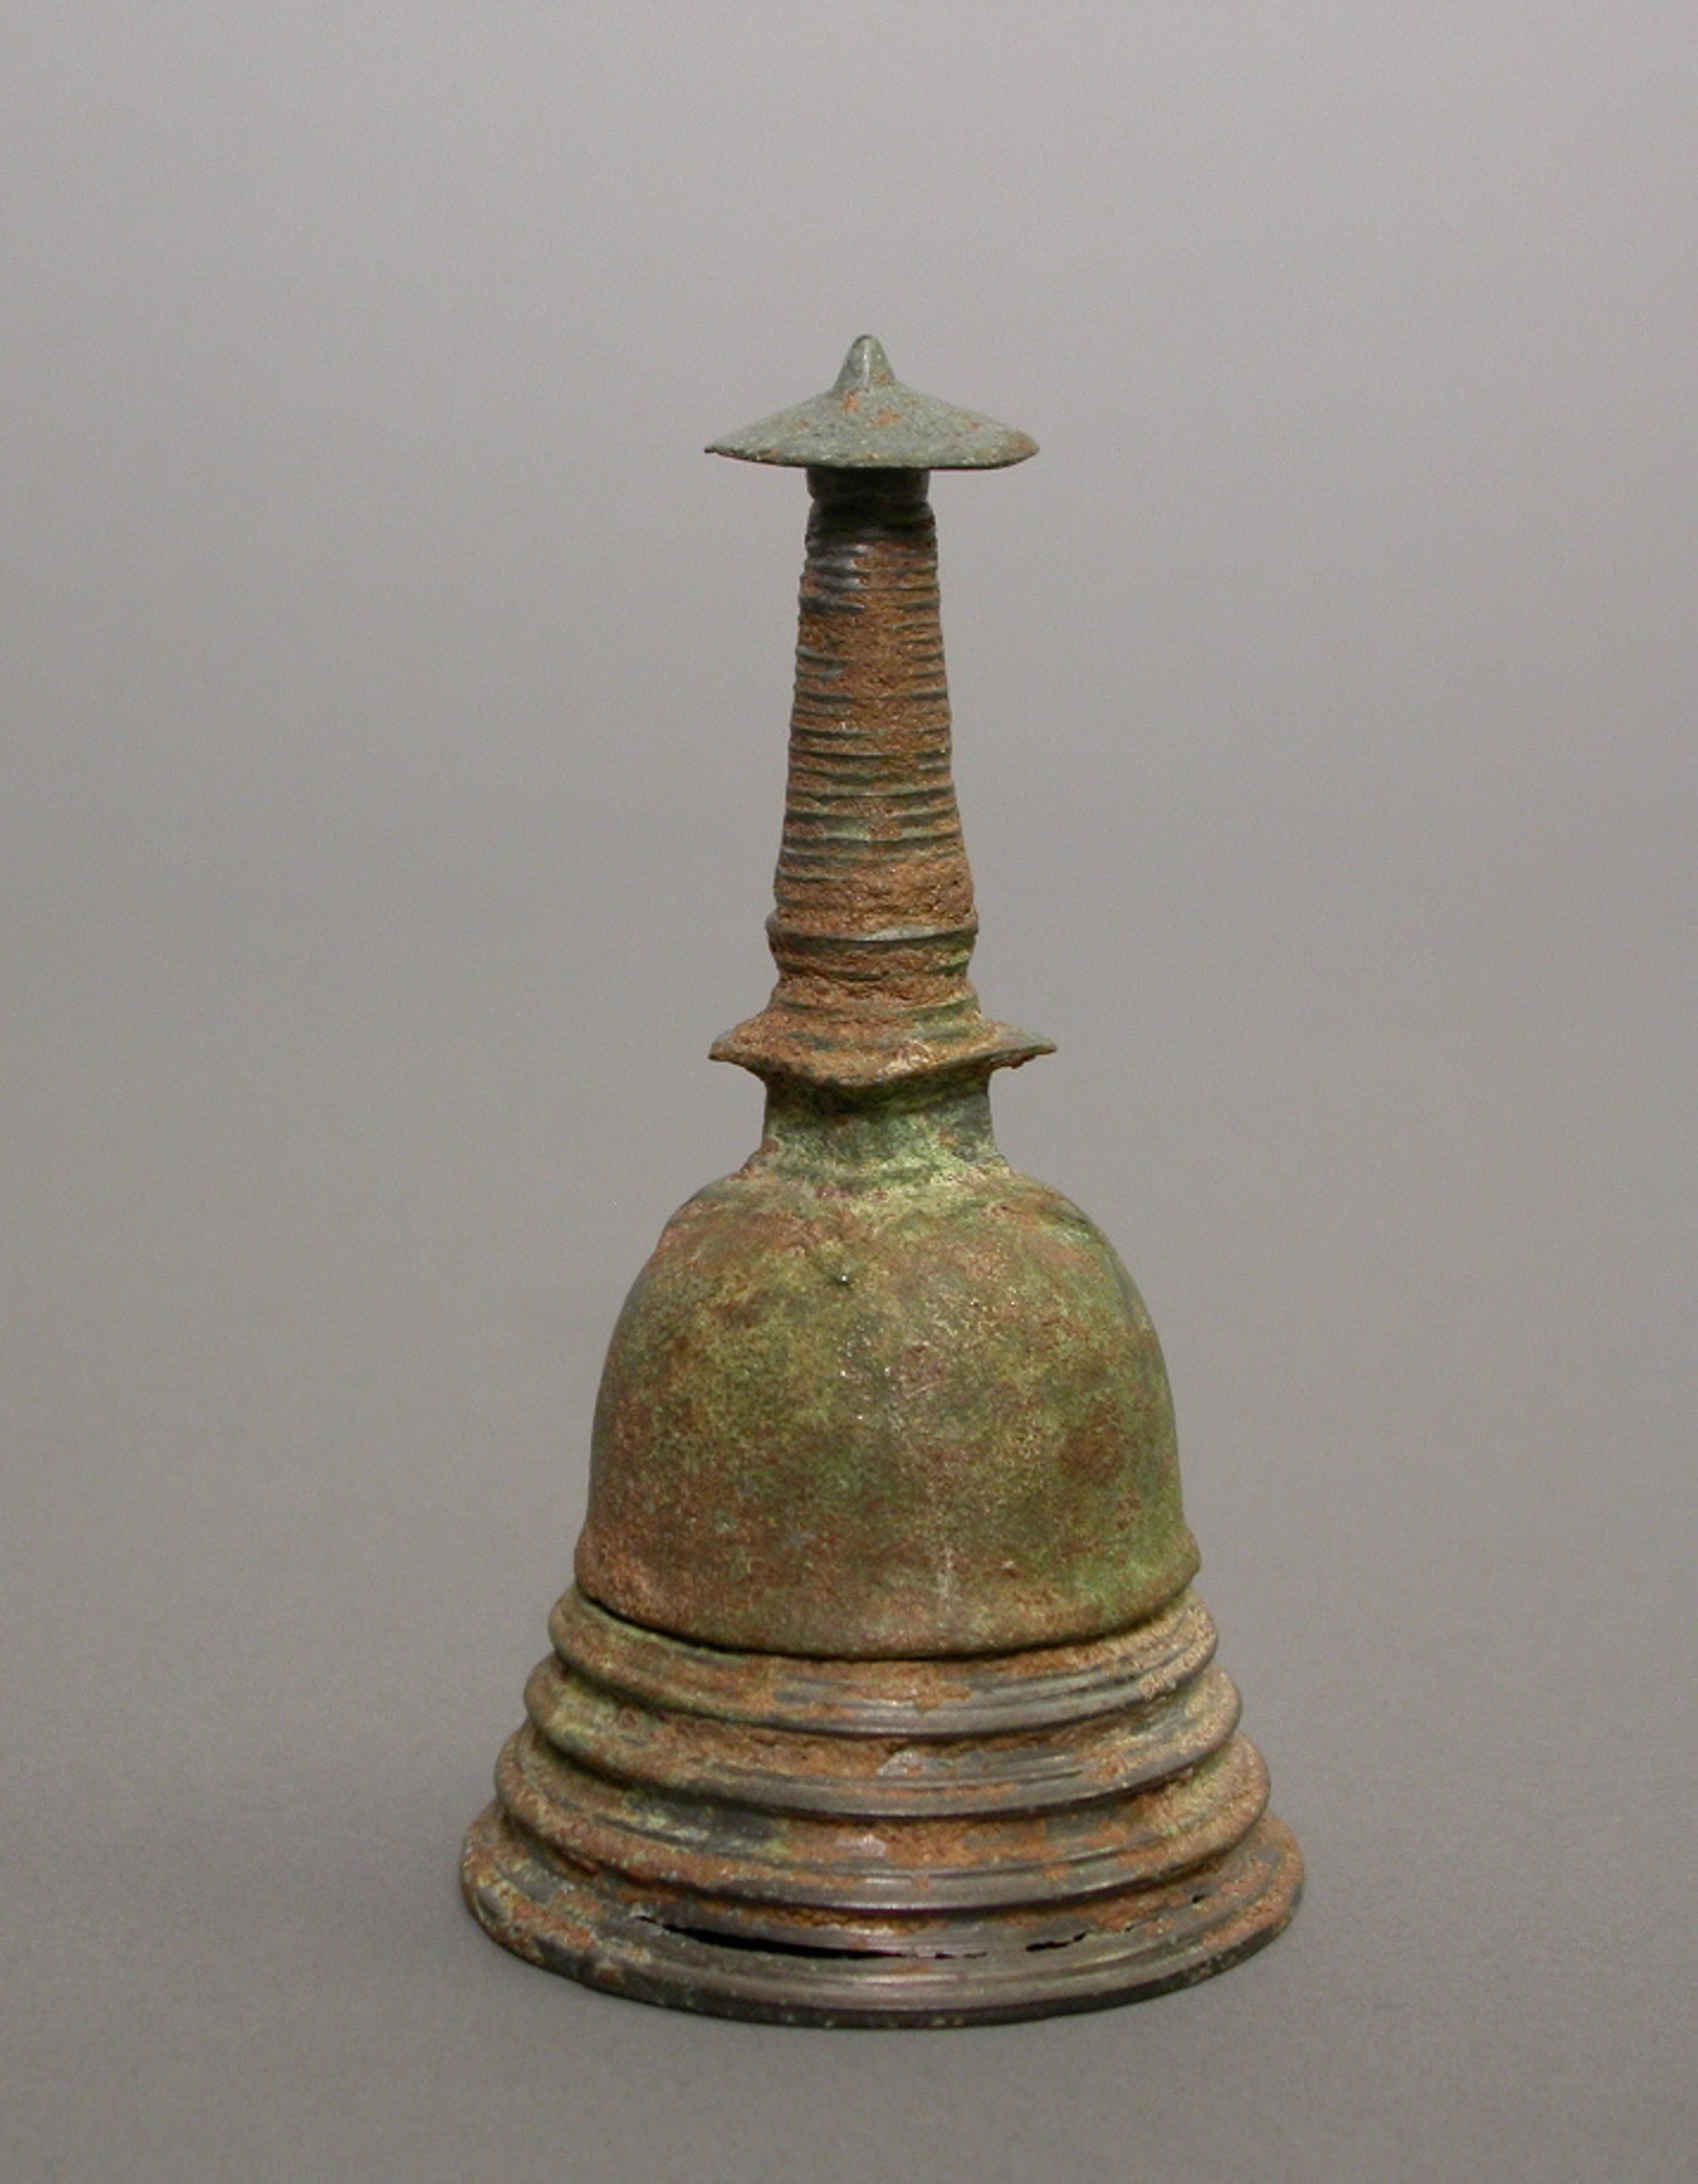
finial, brass, tower, metal, ghanta